Posti Group

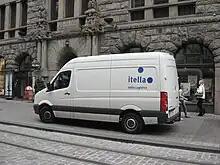
An Itella Logistics van

Postal Services handles the delivery of letters, direct mail, and newspapers and magazines in Finland through its subsidiary Posti Oy. Delivery personnel also offer check-in and assistance services for the elderly, and in 2016 ran a pilot program offering lawn mowing. Home services help public and private home care providers be more efficient and flexible in producing their services